RAF Harlaxton

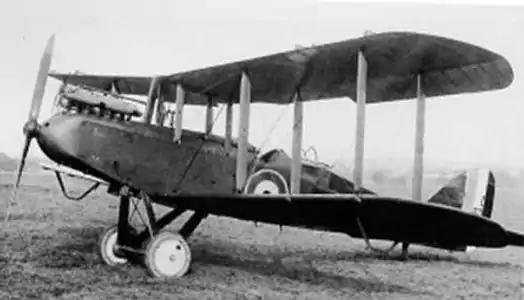
de Havilland DH-9 bomber

The Royal Flying Corps' No.98 Squadron formed at Harlaxton from elements drawn from the training squadrons. After training at the station and Old Sarum Airfield the squadron was deployed to France in a day-bombing role flying DH.9s.